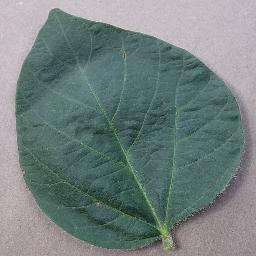
Label: Soybean___healthy